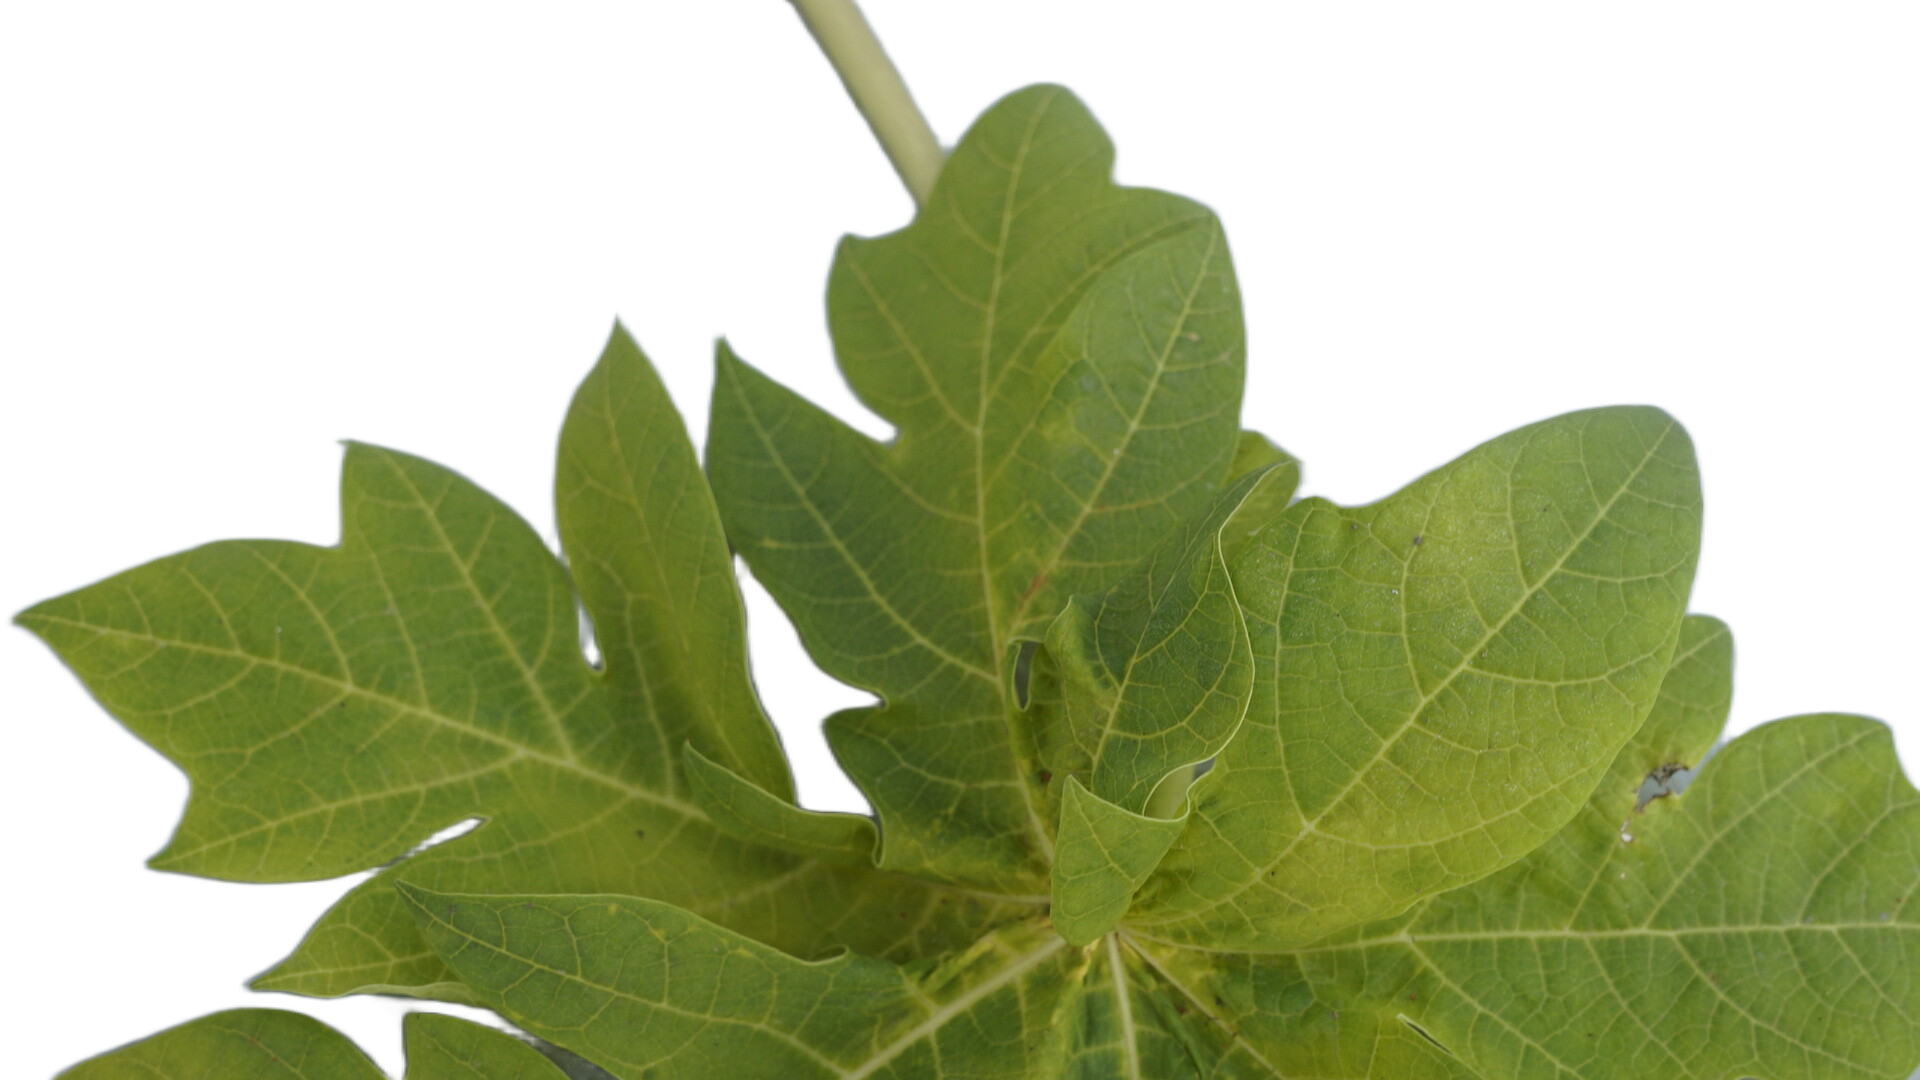
Crop: Papaya
Label: Mosaic_Virus